Ulrich Ochsenbein

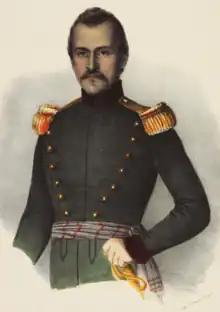
Ulrich Ochsenbein (1847)

From 1835 onwards, he had a law firm together with his brother-in-law Eduard Sury. His law firm was in Nidau, where he also entered the municipal council and served as its president. Between 1839 and 1841 he unsuccessfully represented against the Abbey in St.Urban.